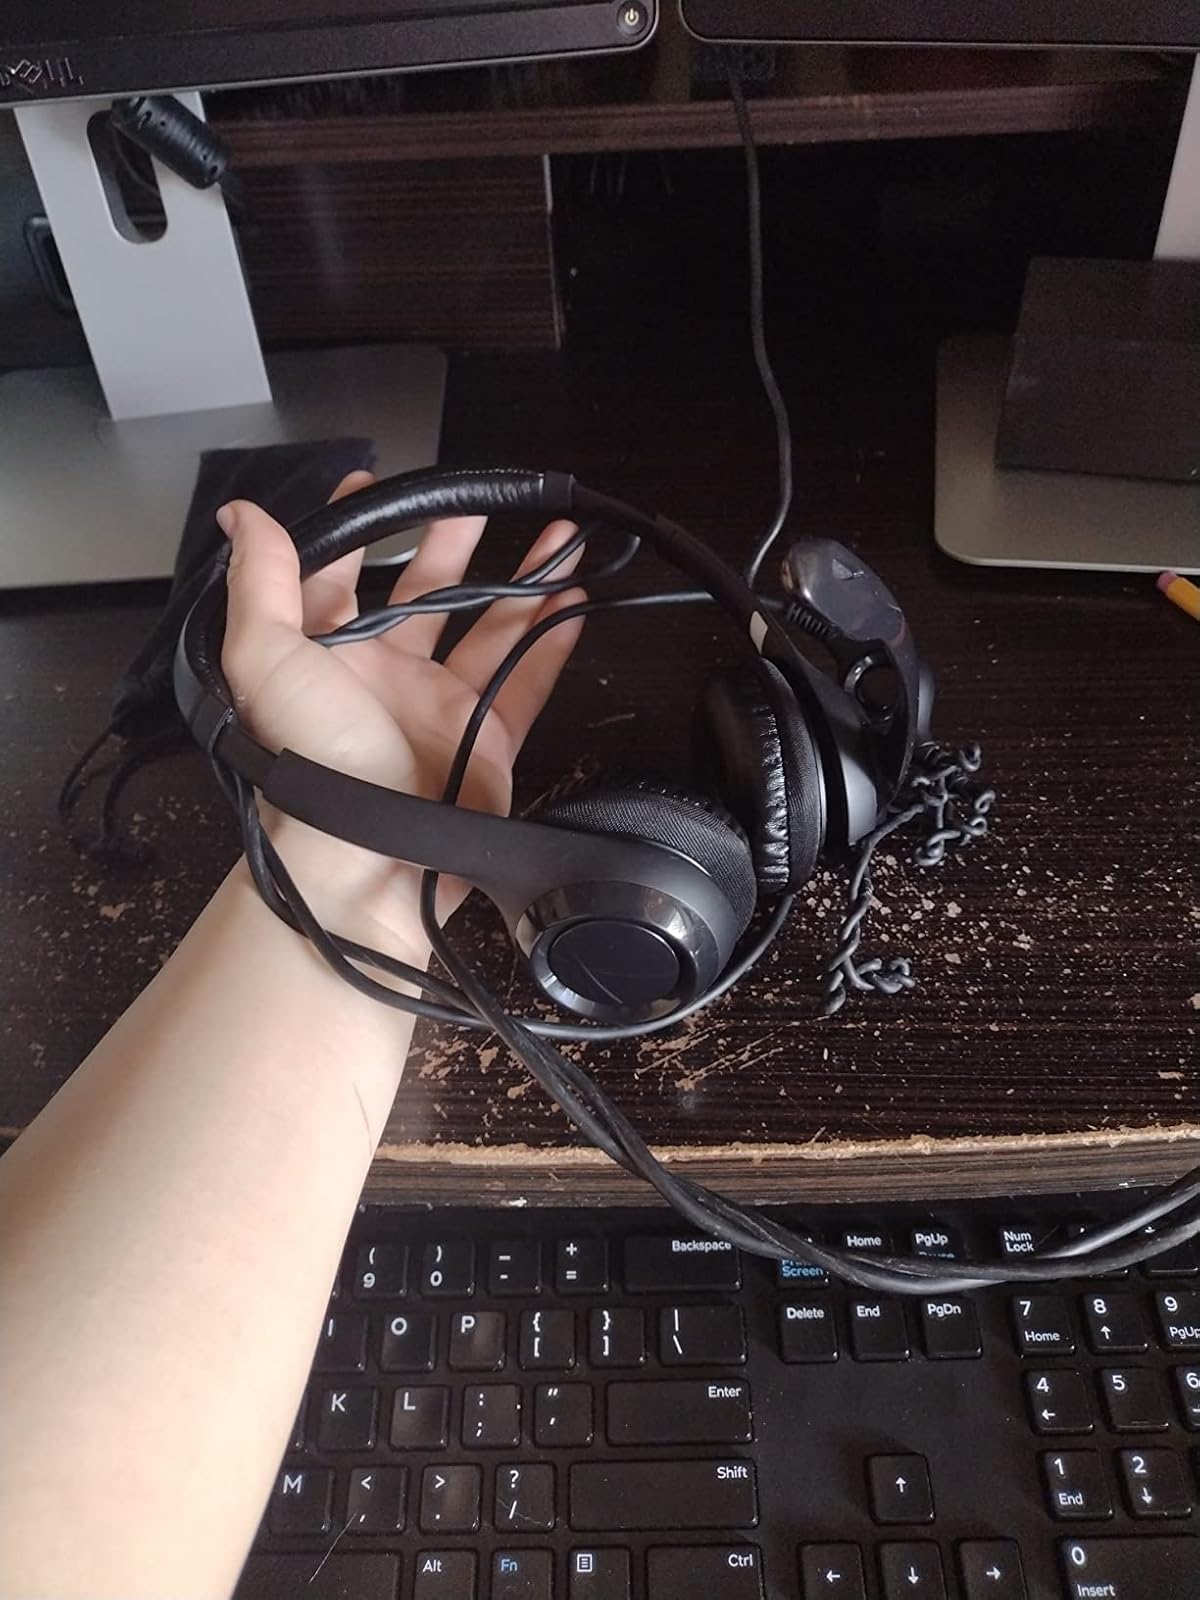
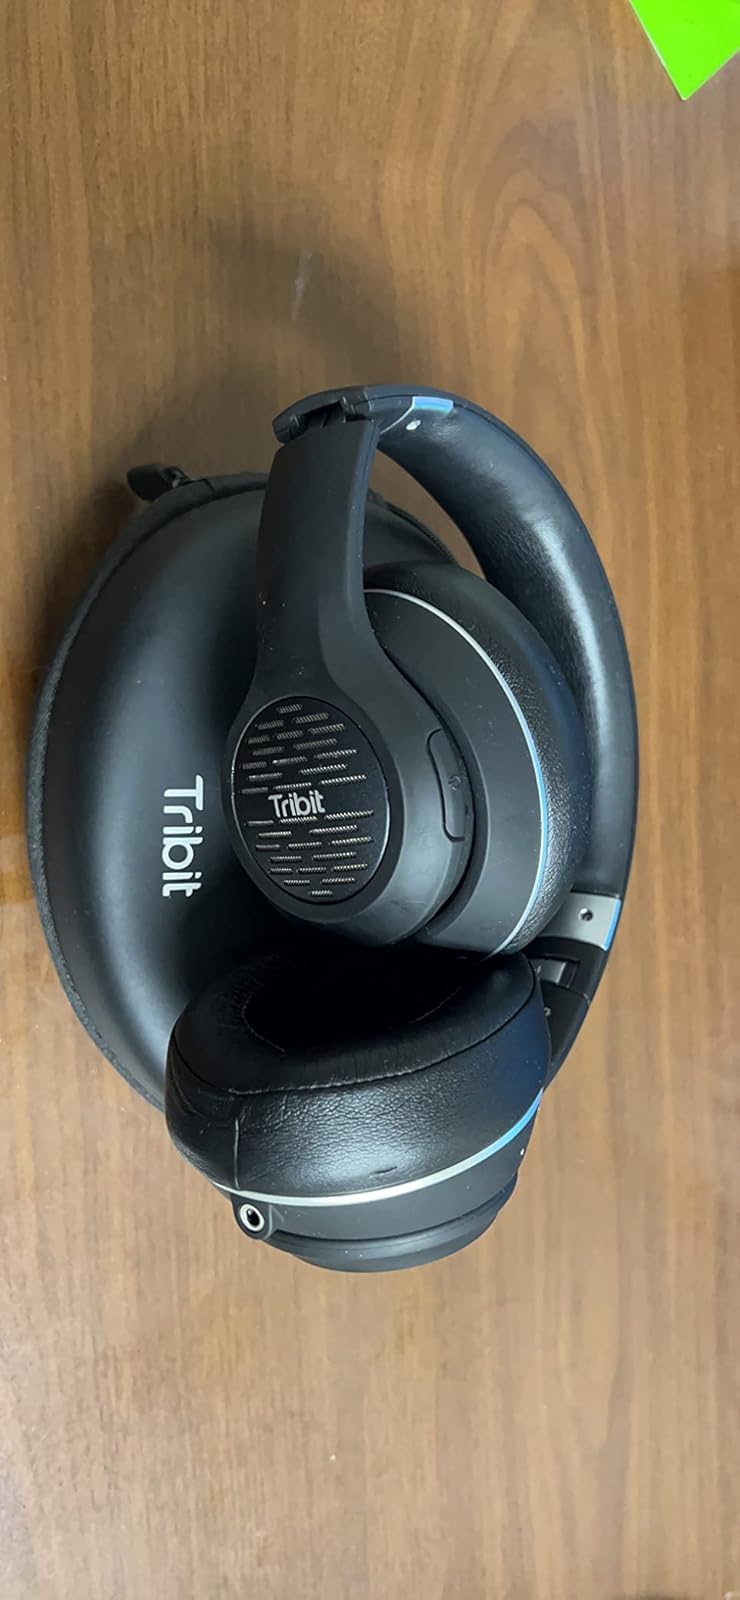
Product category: headphones
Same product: no